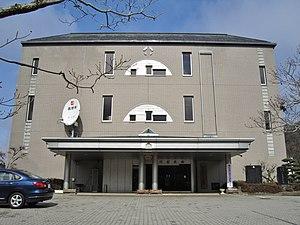
Le village d'Ogawa est un village du district de Kamiminochi, dans la préfecture de Nagano, au Japon.